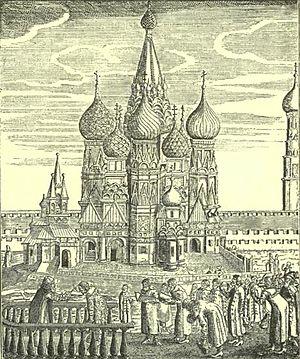
La cathédrale de l'Intercession-de-la-Vierge, aussi appelée cathédrale Basile-le-Bienheureux ou Saint-Basile, est une cathédrale à Moscou, en Russie. Sa construction a commencé en 1555 et son inauguration a eu lieu en 1561. Elle se trouve sur la place Rouge de Moscou. Aujourd'hui, elle est le symbole de l'architecture traditionnelle russe.